Paulina Rubio

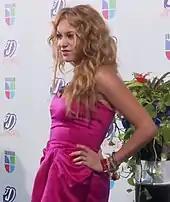
Rubio at Premios Juventud red carpet in July 2009

In July 2006, Rubio released "Ni Una Sola Palabra", the lead single from her eighth studio album, "Ananda". It became her third number one single on the U.S. "Billboard" Hot Latin Songs (entered on the "Billboard" Hot 100 chart) and reached the atop on iTunes' digital song sales chart in Spain, earning eventually it was certified triple platinum by the Productores de Música de España (PROMUSICAE). The second and third single released from the album were "Nada Puede Cambiarme" and "Ayúdame", and "Nada Puede Cambiarme" received certified gold in Spain for digital downloads. Other singles released from the album include "Que Me Voy A Quedar" and the digital single"Me Siento Mucho Más Fuerte Sin Tu Amor".